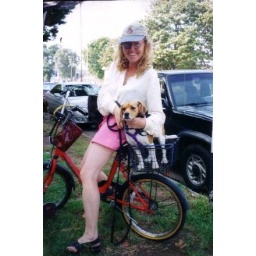
Our neighbor's beagle was a good friend. Riding in the bike basket was a favorite pastime for her.